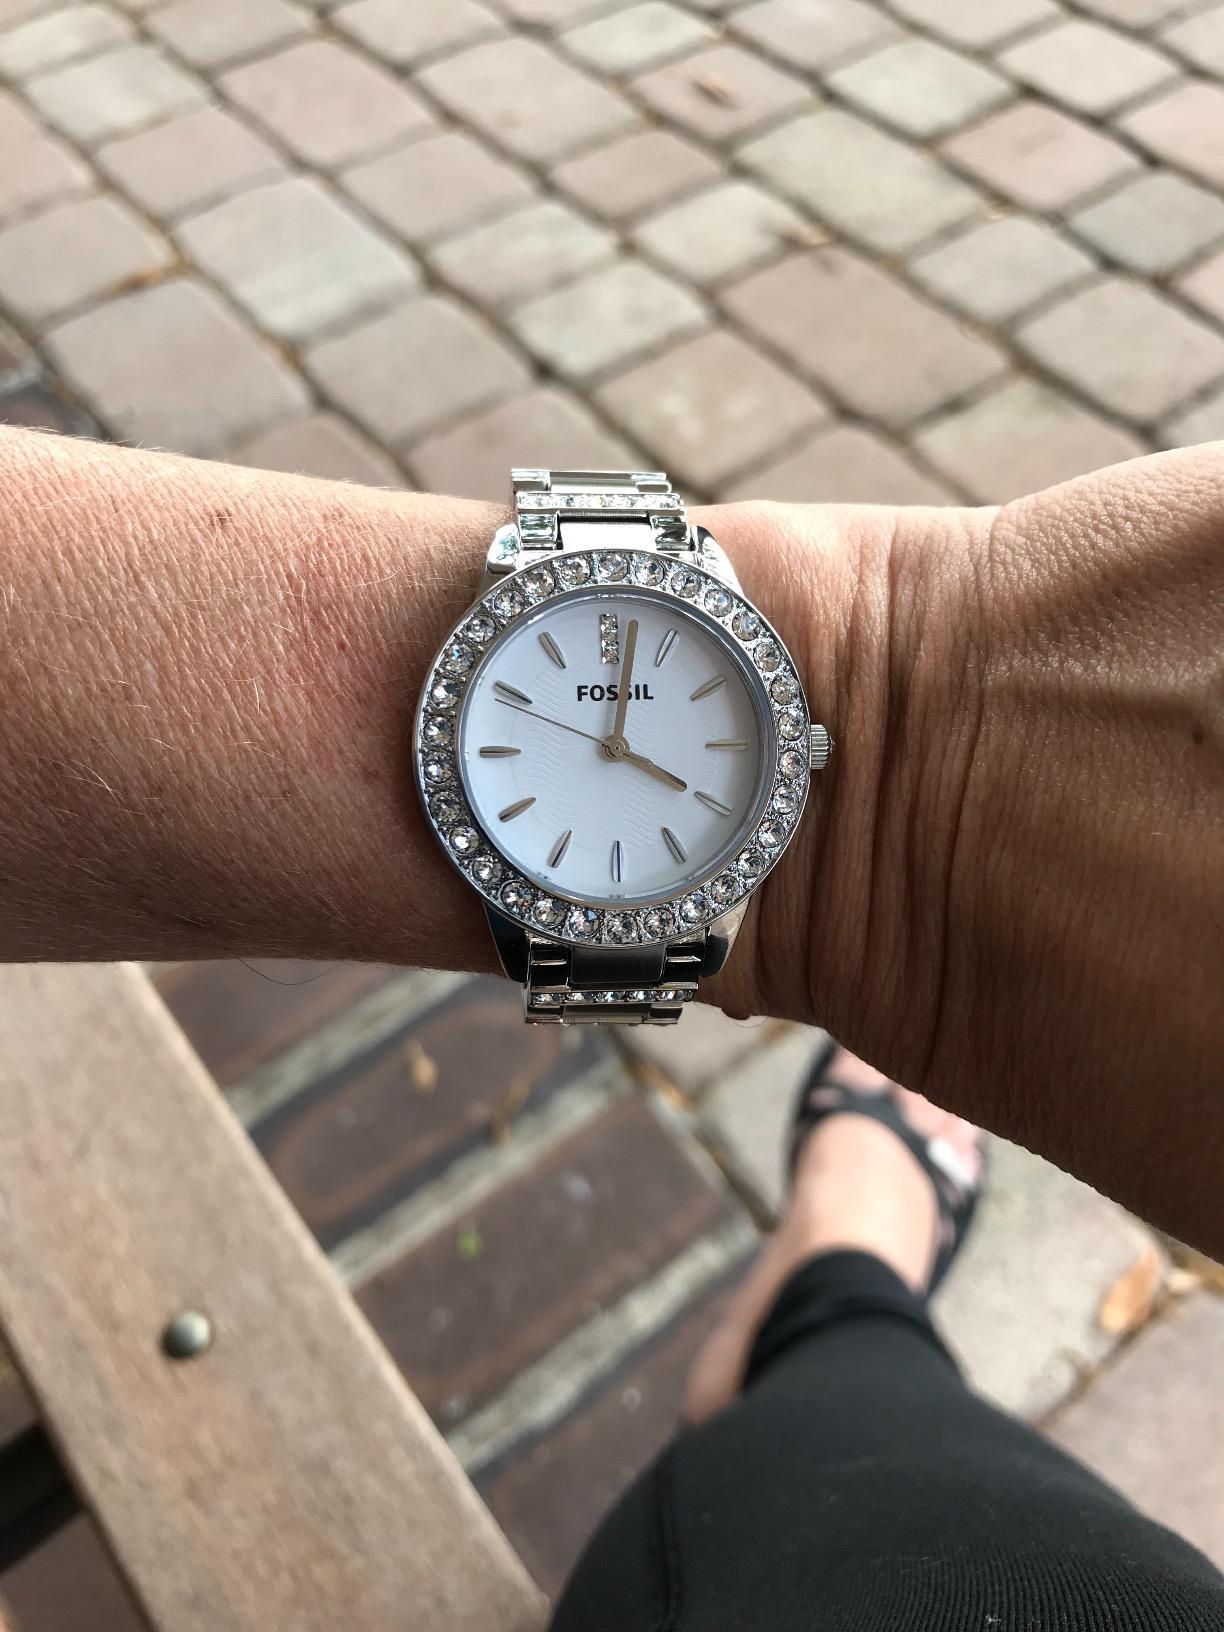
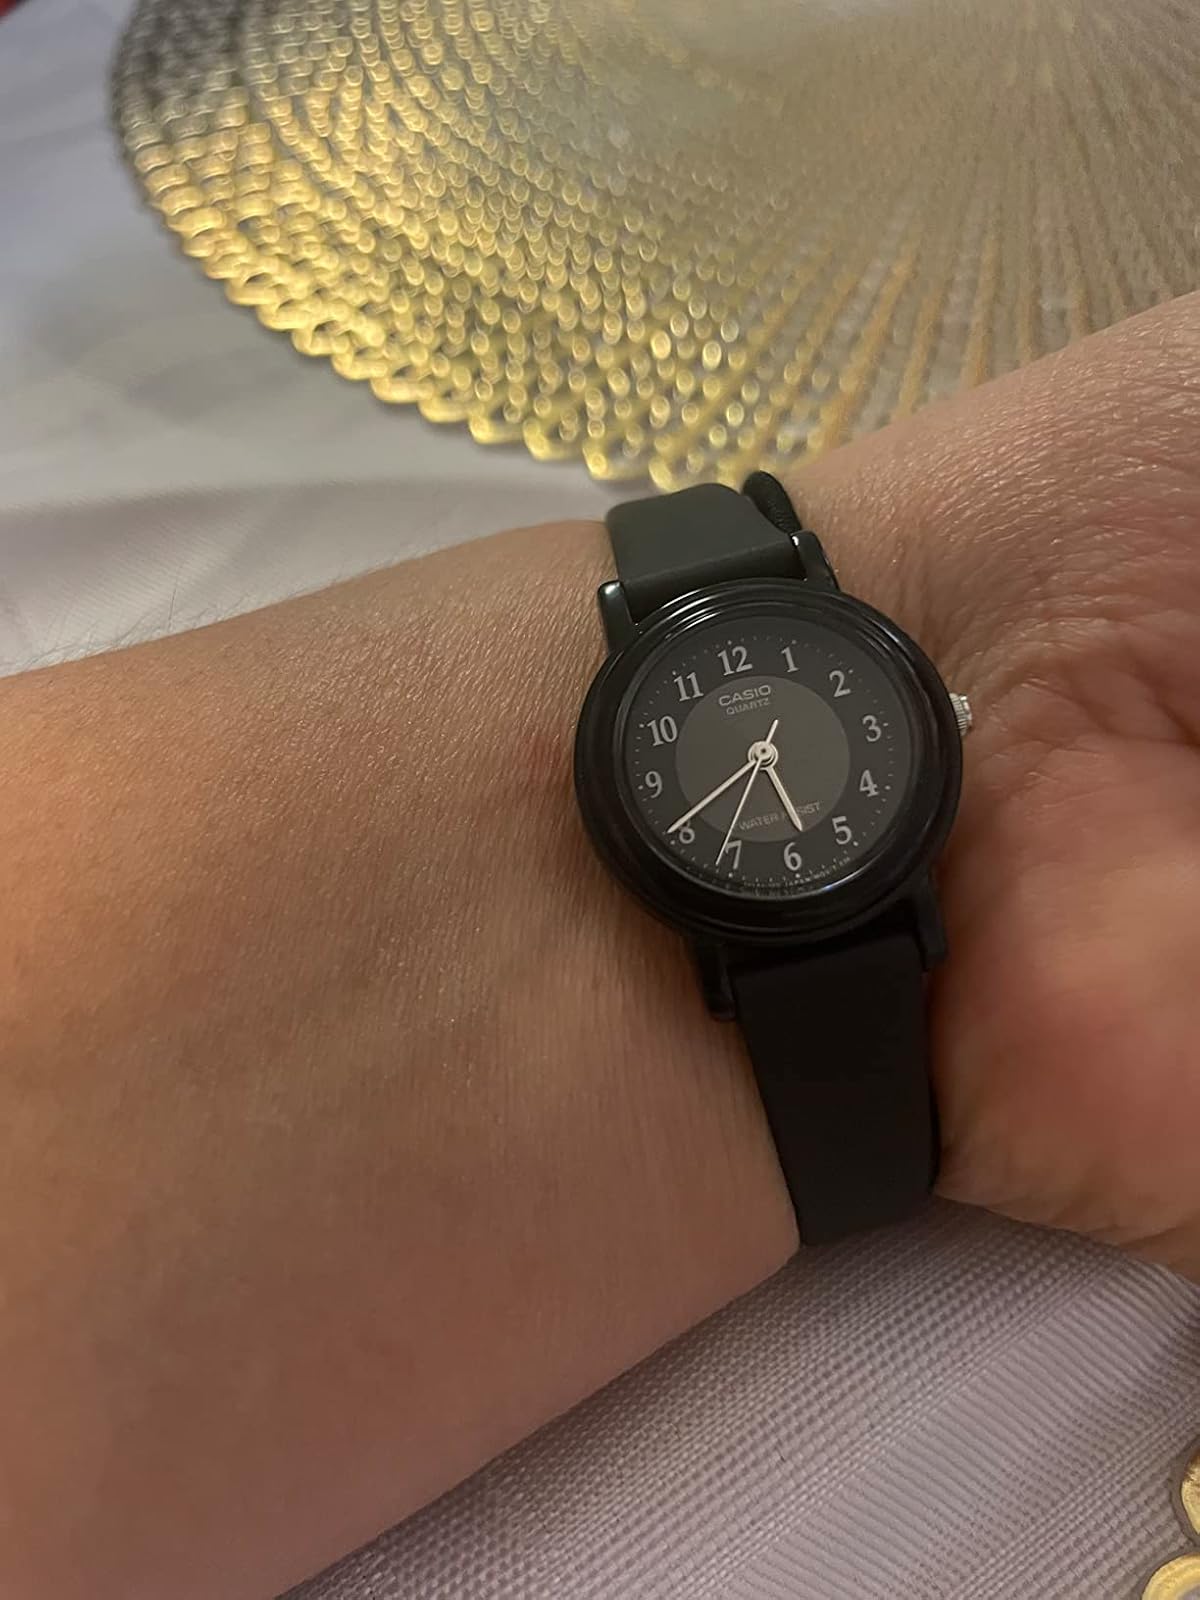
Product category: accessories_watch
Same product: no